IROC IX

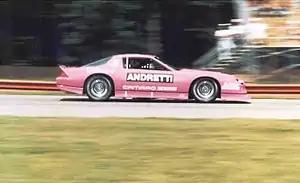
Mario Andretti in IROC race at Mid-Ohio (1985)

(5) Indicates 5 bonus points added to normal race points scored for leading the most laps.
(3) Indicates 3 bonus points added to normal race points scored for leading the 2nd most laps
(2) Indicates 2 bonus points added to normal race points scored for leading the 3rd most laps (Did not occur in this race so not awarded).